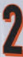
Number: 2